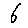
Label: 6